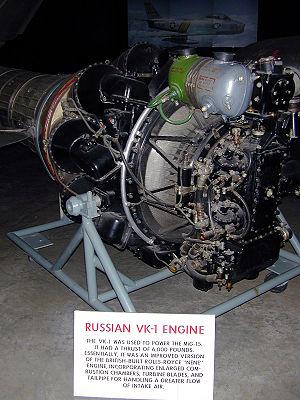
Klimov est le nom d'un constructeur de moteurs d'avions, au cœur du complexe militaro-industriel de la Russie. Sous la direction de Vladimir Yakovlevitch Klimov il a conçu des moteurs pour les avions soviétiques.